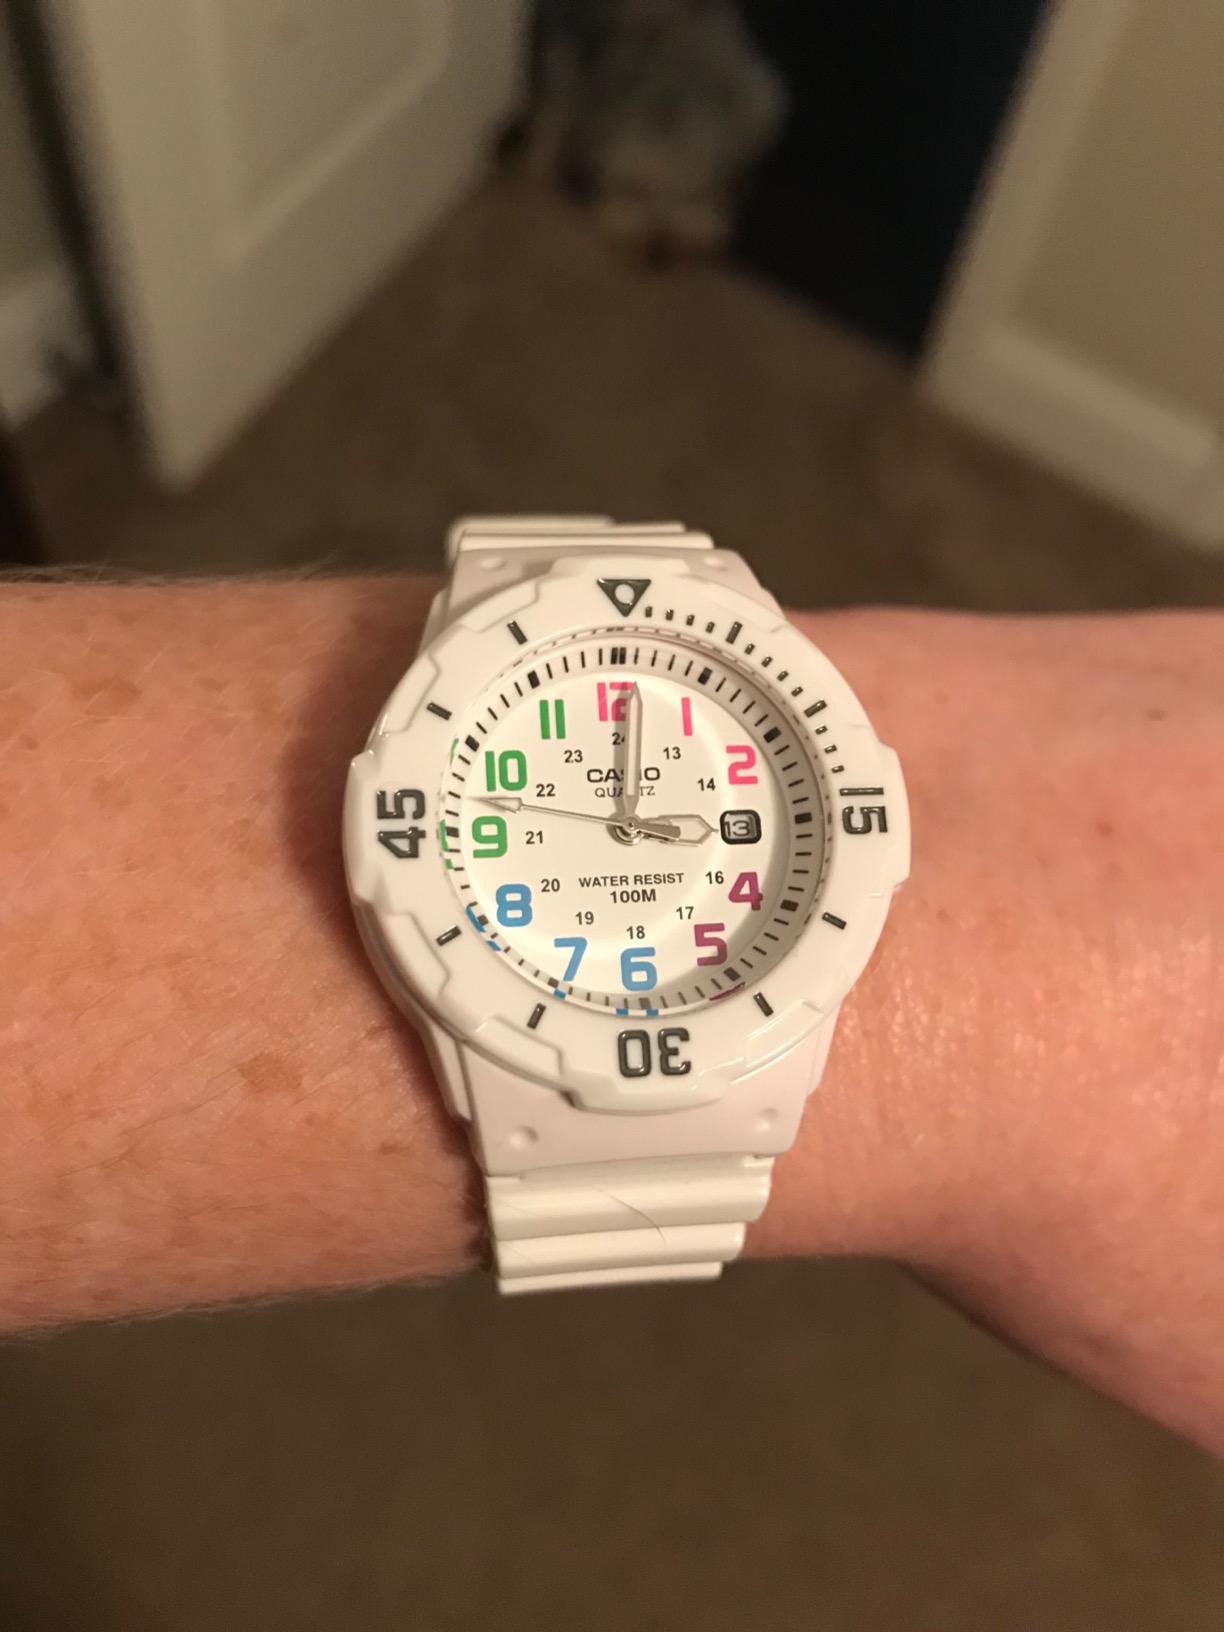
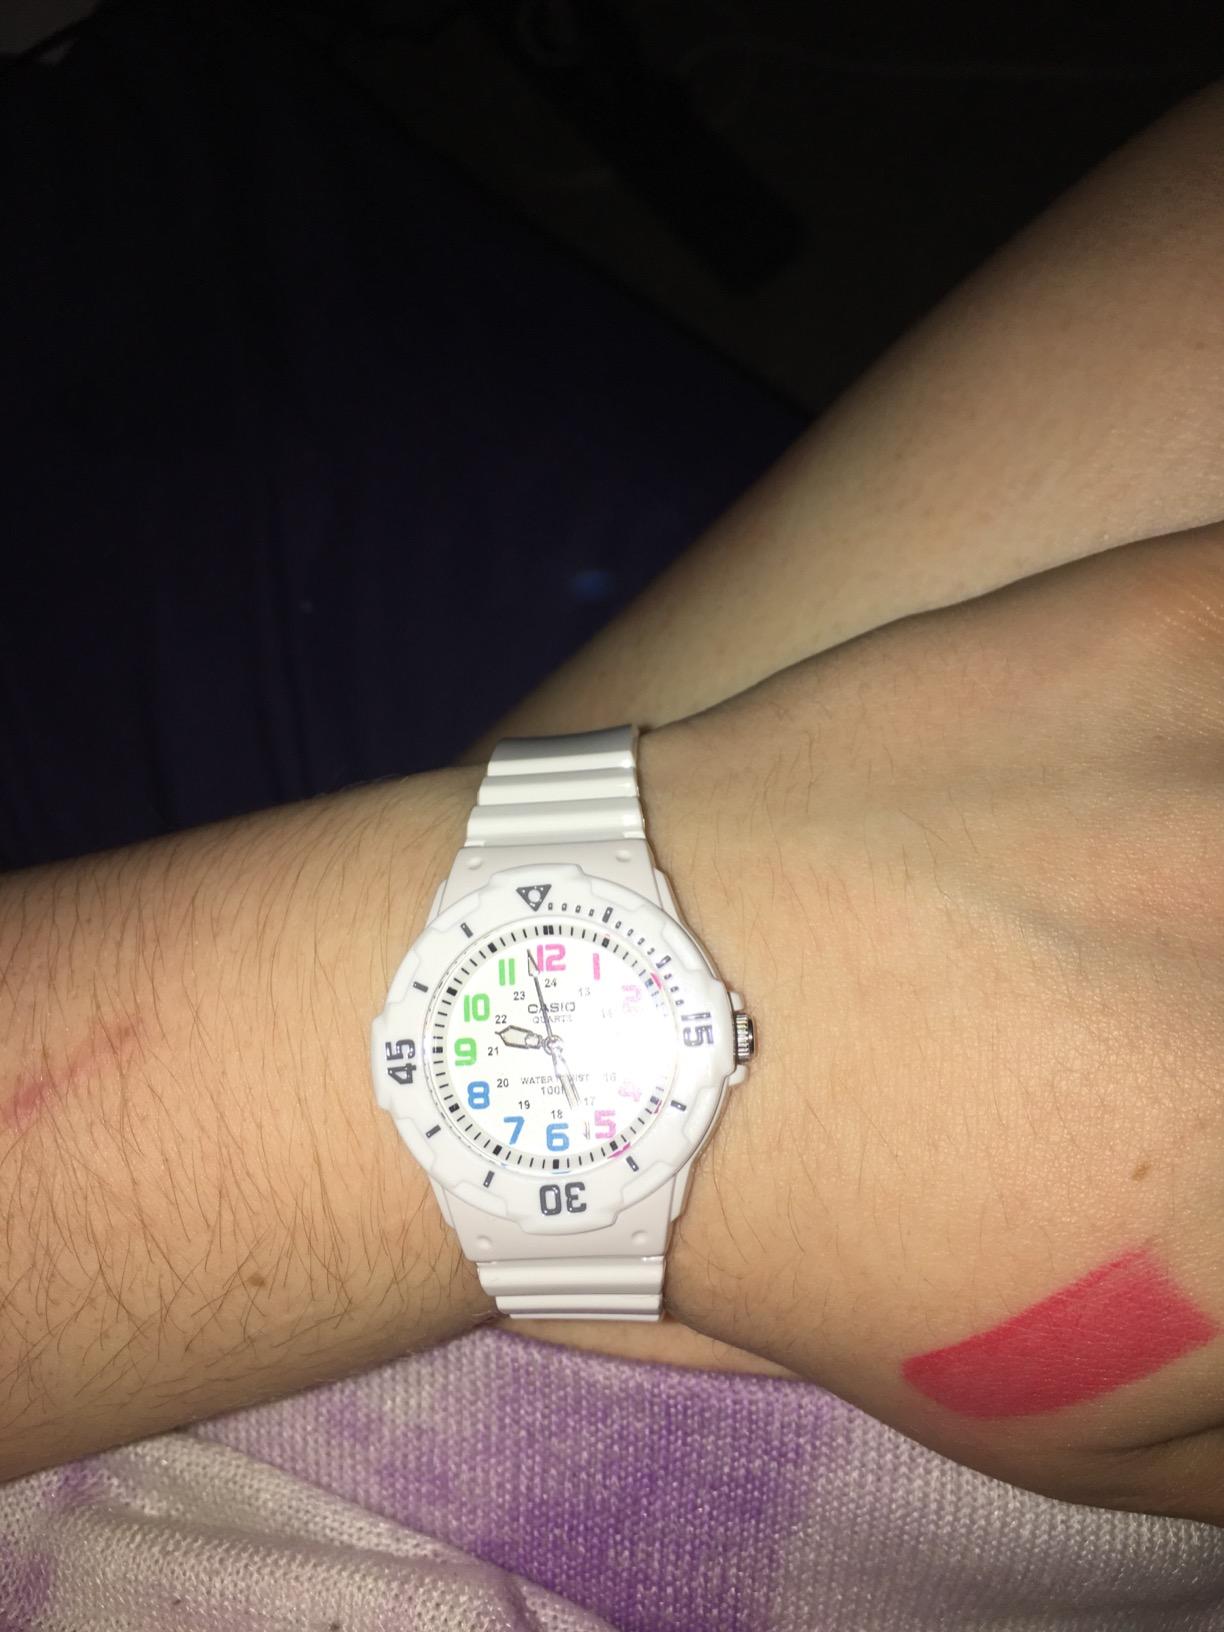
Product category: accessories_watch
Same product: yes